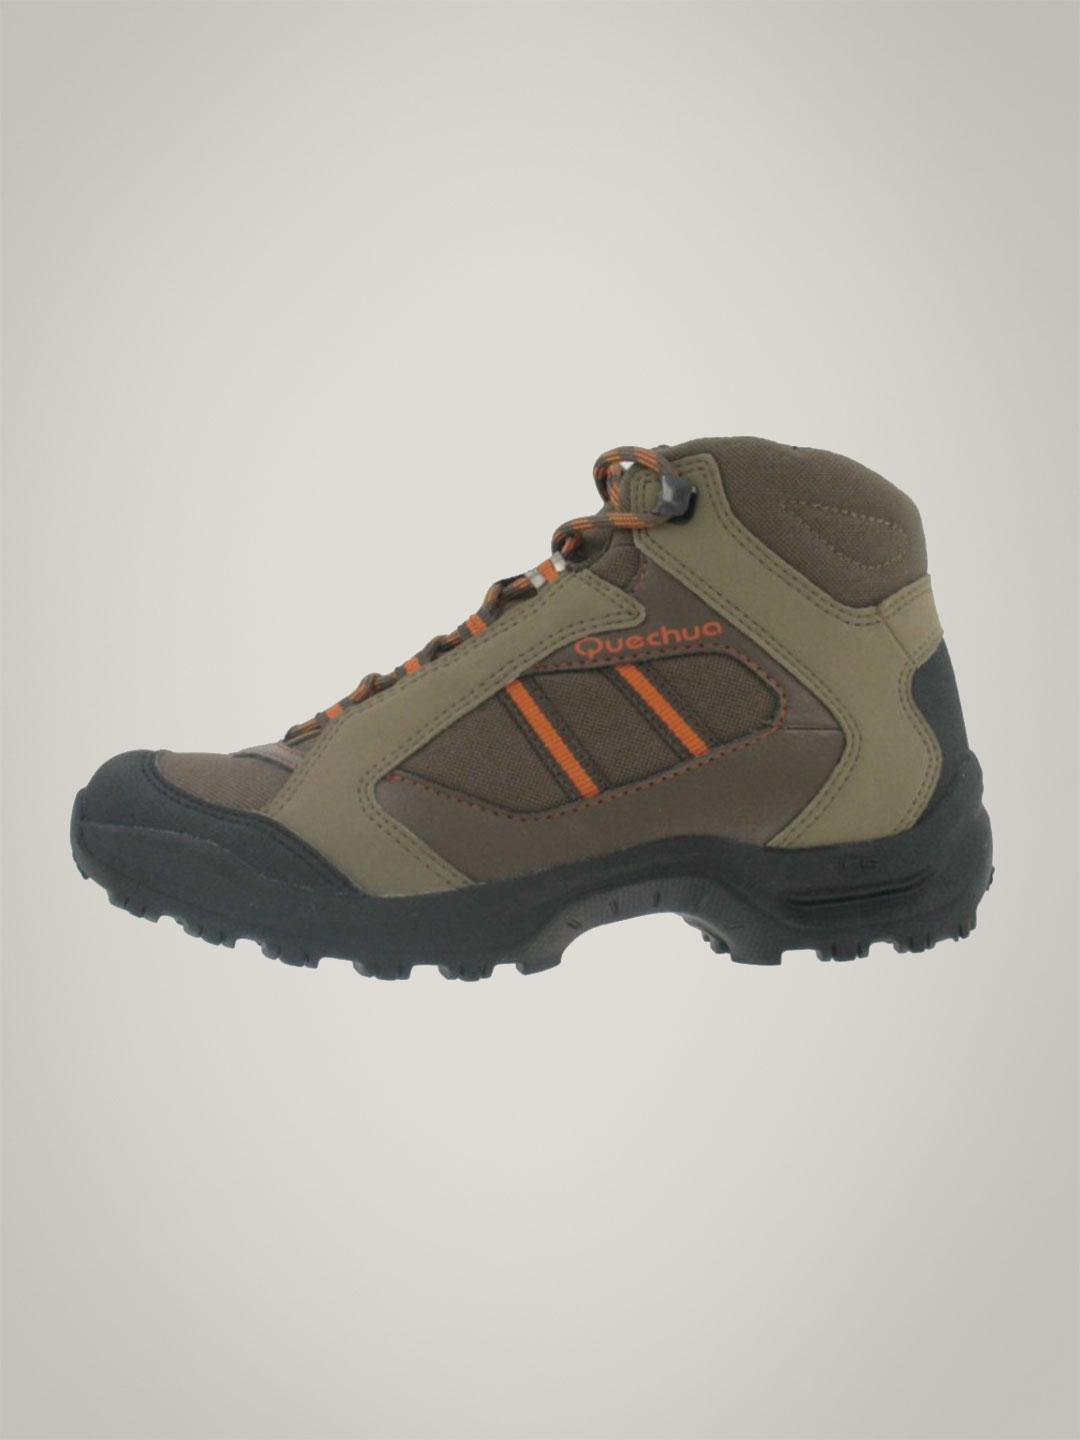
Quechua Forclaz 50 Jr 10 Brown
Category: Footwear / Shoes / Sports Shoes
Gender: Boys
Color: Brown
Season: Summer 2011
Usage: Sports